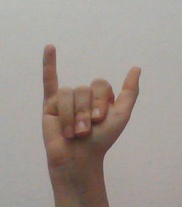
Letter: ya